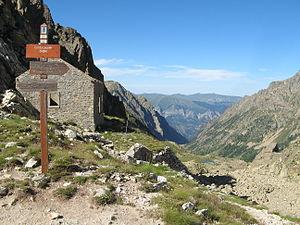
Col du Lausfer (2430m), à la frontière franco-italienne dans les Alpes-Maritimes
Le GECT Parc européen / Parco europeo Alpi Marittime-Mercantour est un groupement européen de coopération territoriale institué le 6 juin 2013. Il est issu du rapprochement du
Le col du Lausfer, culminant à 2 430 mètres d'altitude, est un col pédestre du massif du Mercantour-Argentera séparant l'Italie de la France.
Isola est une commune française située dans le département des Alpes-Maritimes, en région Provence-Alpes-Côte d'Azur.